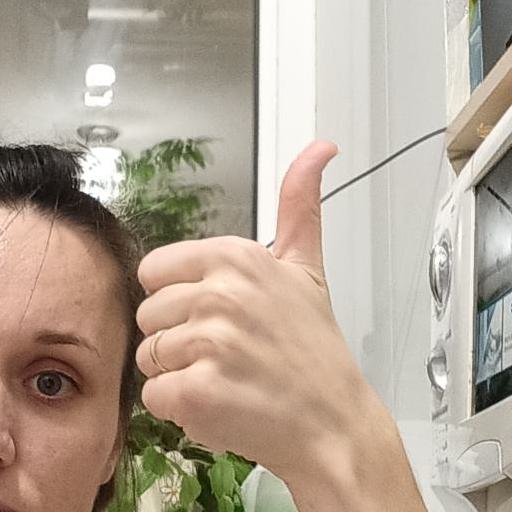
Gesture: like